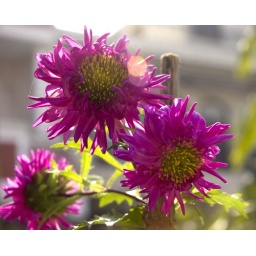
Beautiful light maroon flowers in a container at home